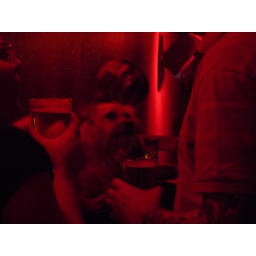
dog in bar